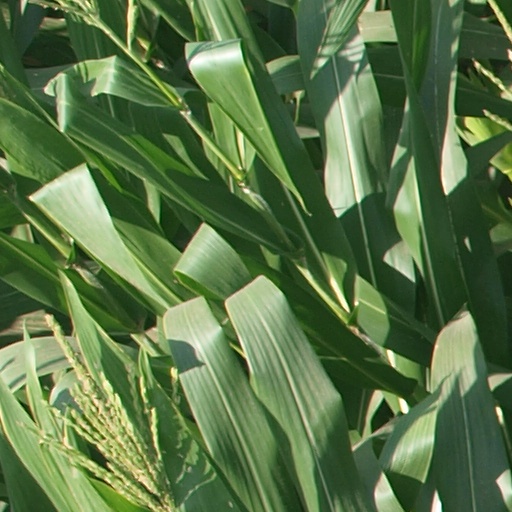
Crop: maize; corn